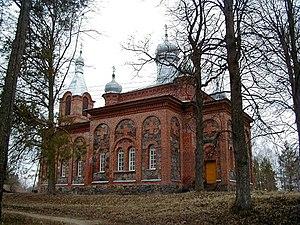
La paroisse de Kalsnava est une unité administrative de la commune de Madona en Lettonie. Son territoire s'étend entre les cours d'eau l'Aiviekste et la Veseta. Son centre administratif est le village Jaunkalsnava. Parmi ses autres localités on peut citer Veckalsnava, Aiviekste, Jāņukalns.